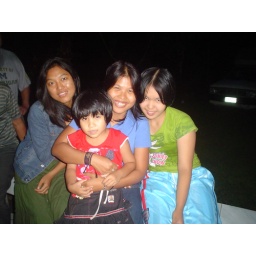
(Except Benz) here are Rammasoon's kids. (Prang-the little one, Puiy- in the green shirt and me)